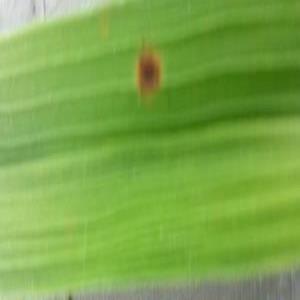
Disease: Brownspot